Violence against women in Venezuela

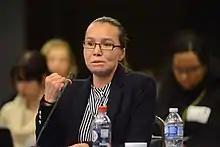
Linda Loaiza in the Inter-American Commission of Human Rights, 2016

In April 2021, after Venezuelan vocalist and member of the band Los Colores Alejandro Sojo was denounced for sexual abuse, several allegations of abuse, including against minors, were made public against musicians and artists in Venezuela. The hashtag "#YoSíTeCreo" (#IBelieveYou) started trending in social media. On 28 April, the Venezuelan Public Ministry opened an investigation against Alejandro Sojo; the drummer of the band Tomates Fritos, Tony Maestracci; and writer Willy Mckey after allegations were made against them.